Selahattin Taşdöğen

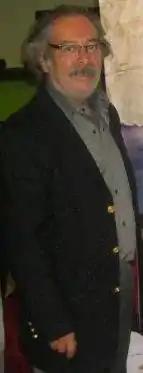

In 1986, he graduated from Marmara University School of Fine Arts. Since the beginning of his career, he has appeared in various plays, movies and TV series. He began his career on stage in 1969 by joining Keloğlan Children's Theatre. He then worked for Türkbank Children's Theatre. In 1974, Taşdöğen started his career in cinema and television.